George Franklin Barber

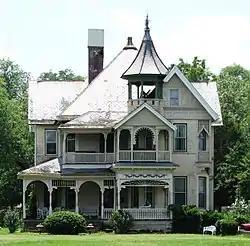
The Queen Anne-style I.W.P. Buchanan House in Lebanon, Tennessee

Around 1895, Barber parted ways with White and formed a new firm with a new partner, Thomas Kluttz. That year, Barber began publishing a magazine, "American Homes", which advertised the firm's latest house plans, offered tips on landscaping and interior design, and published a multi-part history of architecture by Louisville architect Charles Hite-Smith. In 1896, the growing firm moved into the Barber-designed French and Roberts Building on Gay Street, with the firm's 30 draftsmen and 20 secretaries occupying an entire floor.